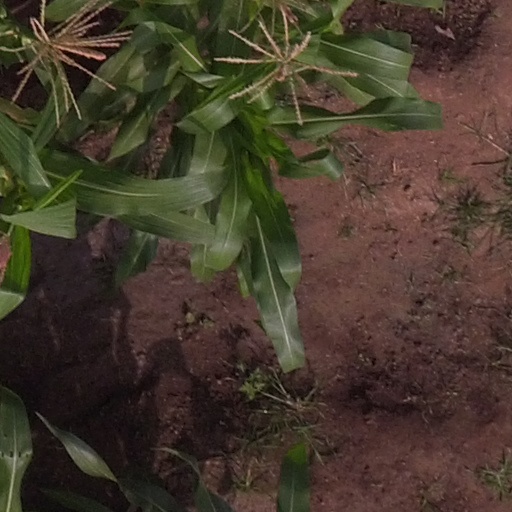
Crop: maize; corn